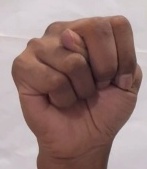
ASL sign: N